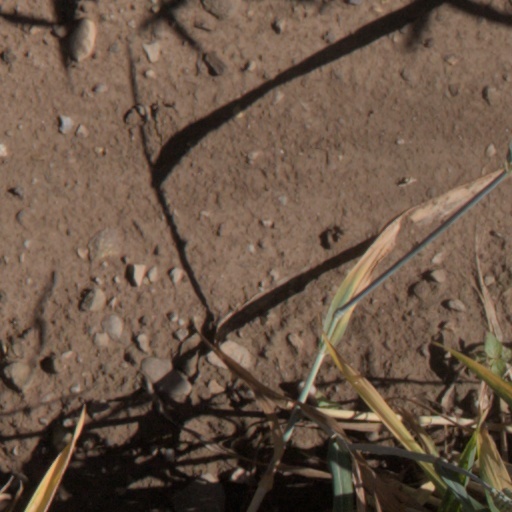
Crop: wheat